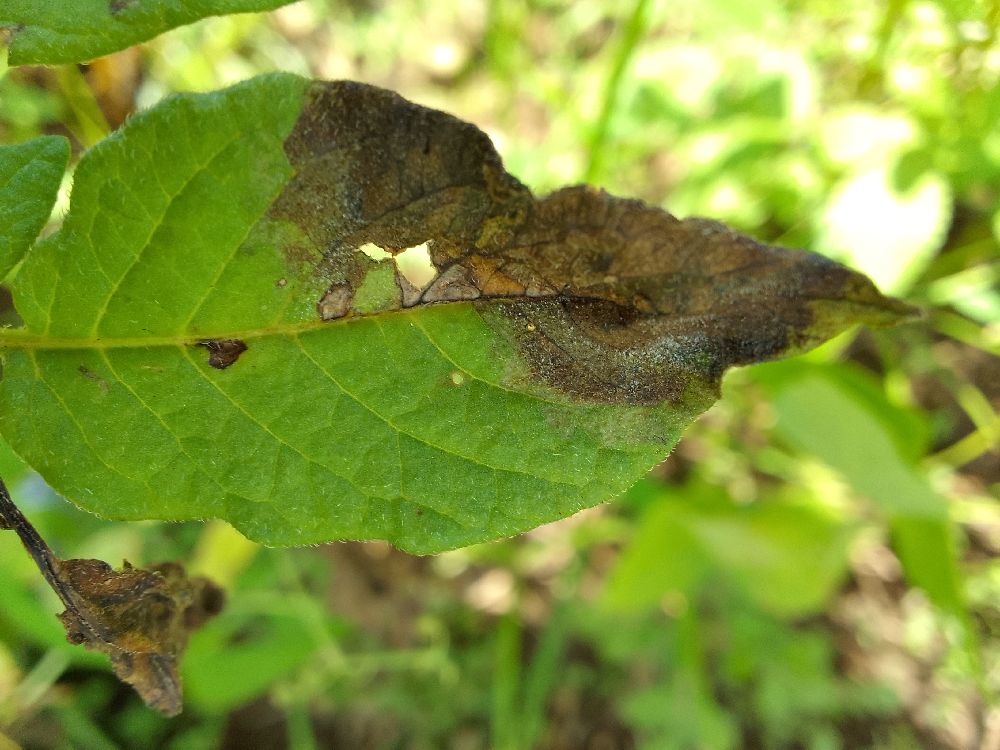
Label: Late blight